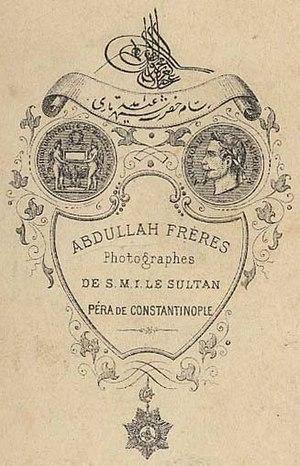
Les Abdullah Frères — un groupe de trois frères, formé de Vichen, Hovsep et Kevork Abdullahian — sont des photographes ottomans d'origine arménienne ayant acquis une renommée internationale durant la période de fin de l'Empire ottoman. Ils prenaient des photos de vues panoramiques et d'individus célèbres, dont notamment des sultans ottomans. La plupart de leurs photographies sont de style orientaliste et ont été prises dans l'Empire ottoman.